Anne Bailey

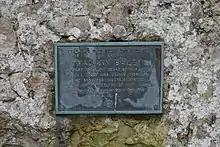
Plaque where Bailey used to live near Falling Spring, Virginia

"Mad Anne" Bailey was born in Liverpool, England. She first arrived in Shenandoah Valley, Virginia, at about the age of 19 after both of her parents died in 1760. In 1765, she married Virginian militiaman Richard Trotter. He served in Lord Dunmore's War and was killed on October 10, 1774, in an encounter with the Shawnee tribe forces led by Cornstalk at the Battle of Point Pleasant.